Free love

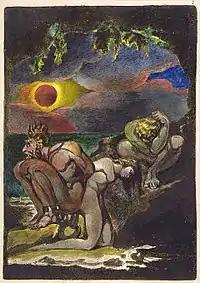
Frontispiece to William Blake's "Visions of the Daughters of Albion" (1793), which contains Blake's critique of Christian values of marriage. Oothoon (centre) and Bromion (left) are chained together, as Bromion has raped Oothoon and she now carries his baby. Theotormon (right) and Oothoon are in love, but Theotormon is unable to act, considering her polluted, and ties himself into knots of indecision.

The ideals of free love found their champion in one of the earliest English feminists, Mary Wollstonecraft. In her writings, Wollstonecraft challenged the institution of marriage, and advocated its abolition. Her novels criticized the social construction of marriage and its effects on women. In her first novel, "Mary: A Fiction" written in 1788, the heroine is forced into a loveless marriage for economic reasons. She finds love in relationships with another man and a woman. The novel, "Maria: or, The Wrongs of Woman", never finished but published in 1798, revolves around the story of a woman imprisoned in an asylum by her husband. Maria finds fulfilment outside of marriage, in an affair with a fellow inmate. Wollstonecraft makes it clear that "women had strong sexual desires and that it was degrading and immoral to pretend otherwise."